Uthman

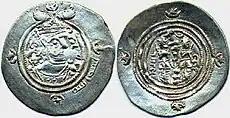
Sasanid style coins in circulation during the reign of Uthman, (Pahlavi scripts, crescent-star, fire altar, depictions of Khosrow II, Arabic "bismillāh" in margin). Unlike known historical figures such as Ibn Zubayr and Mu'awiya I, there are no coins minted in the name of caliphs titled rashidun that could be evidence of political power.

Uthman was a businessman and a successful trader from his youth, which contributed greatly to the Rashidun Caliphate. Umar had established a public allowance and, on assuming office, Uthman increased it by about 25%. Umar had placed a ban on the sale of lands and the purchase of agricultural lands in conquered territories. Uthman withdrew these restrictions, as the trade could not flourish. Uthman also permitted people to draw loans from the public treasury. Under Umar, it had been laid down as a policy that the lands in conquered territories were not to be distributed among the combatants but were to remain the property of the previous owners. The army felt dissatisfied at this decision, but Umar suppressed the opposition with a strong hand. Uthman followed the policy devised by Umar and there were more conquests, and the revenues from land increased considerably.